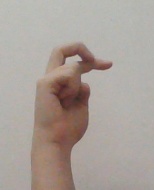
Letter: zay